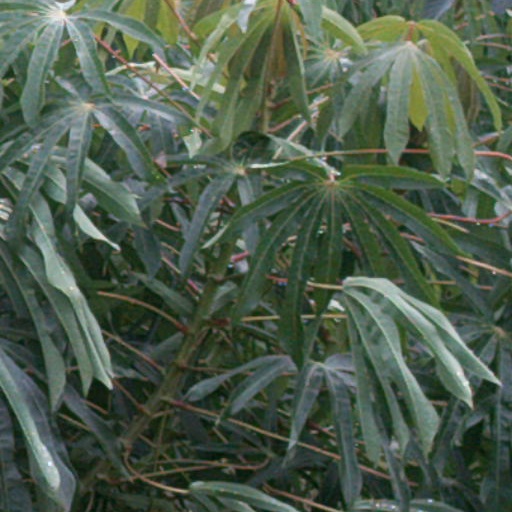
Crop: cassava